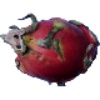
Label: Pitahaya Red 1